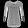
Label: Shirt